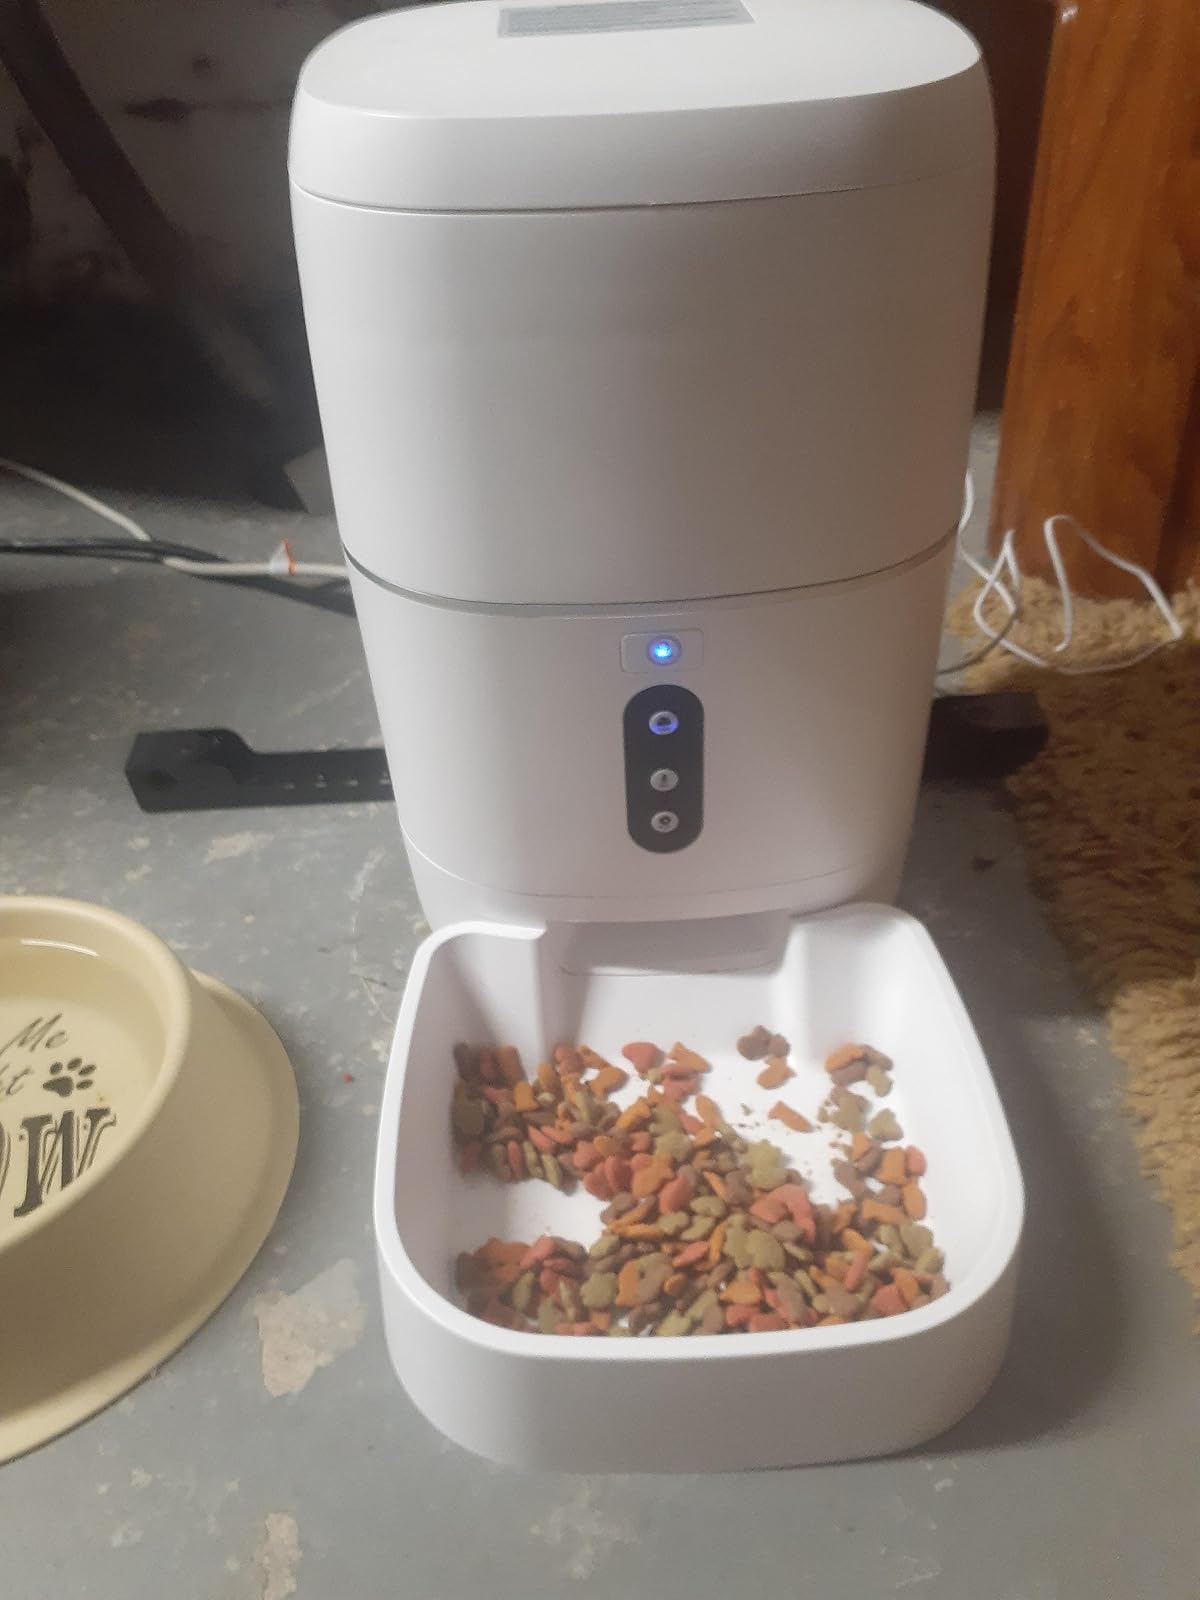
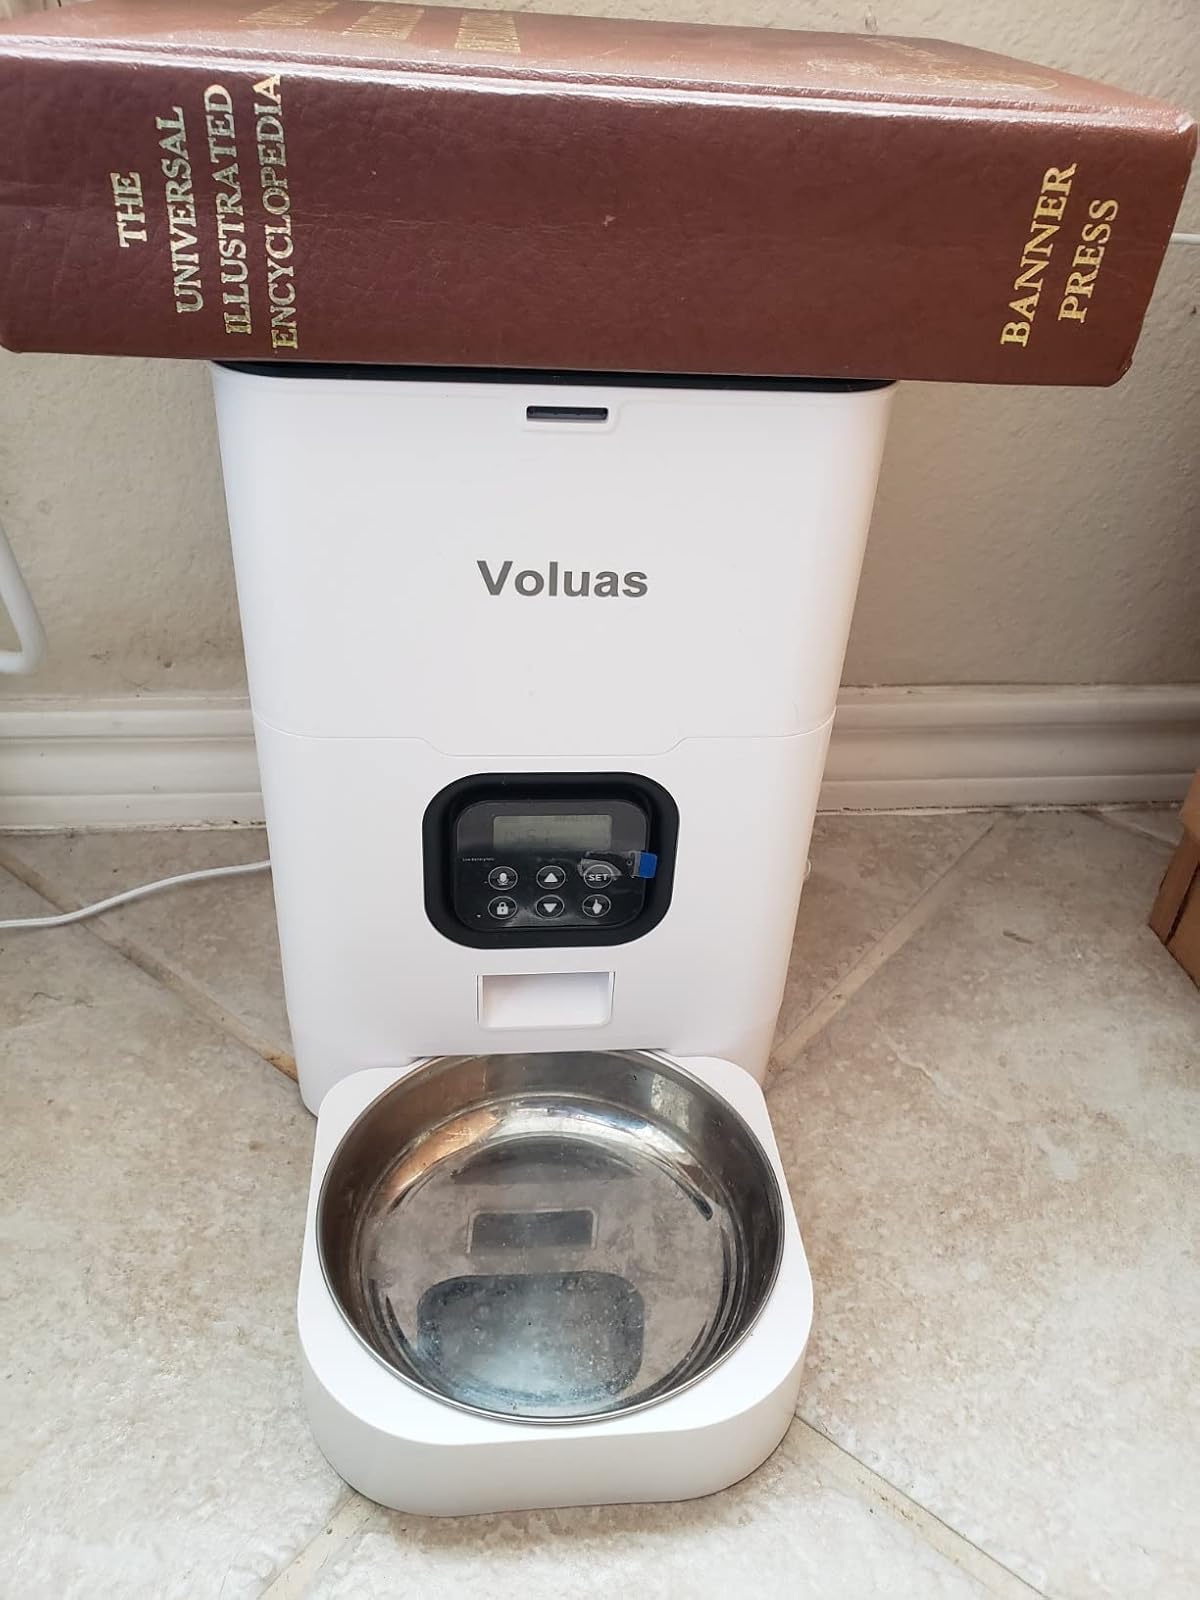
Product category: items_feeder
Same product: no